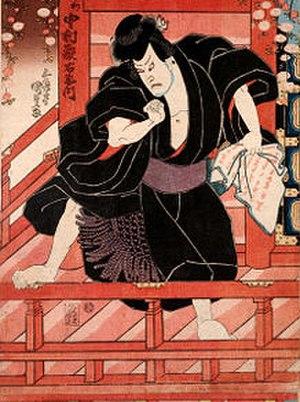
Nakamura Utaemon IV est un acteur japonais du théâtre kabuki, membre éminent d'une famille d'acteurs de kabuki de la région de Keihanshin.